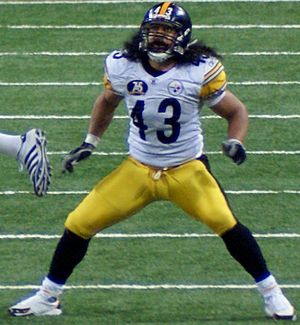
Troy Polamalu
Troy Aumua Polamalu er en professionel amerikansk fodbold-spiller fra USA, der spiller for det professionelle NFL-hold Pittsburgh Steelers. Han er Strong Safety og er kendt for sine hårde hits og evne til at læse spillet. Han spiller med nummer 43, regnes som en af de bedste defensive backs i hele NFL og er kendetegnet ved sit lange, sorte hår. På banen viser han vildskab og aggressivitet, men udenfor banen er historien en helt anden: Han spiller klaver, han kan lide blomster og desuden er han meget kristen. Troy kaldes desuden også "The Quiet Storm" og "The Tazmanian Devil".